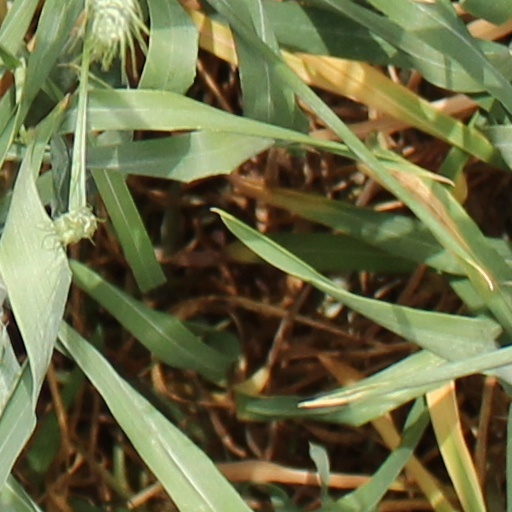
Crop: wheat